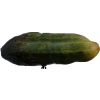
Label: cucumber